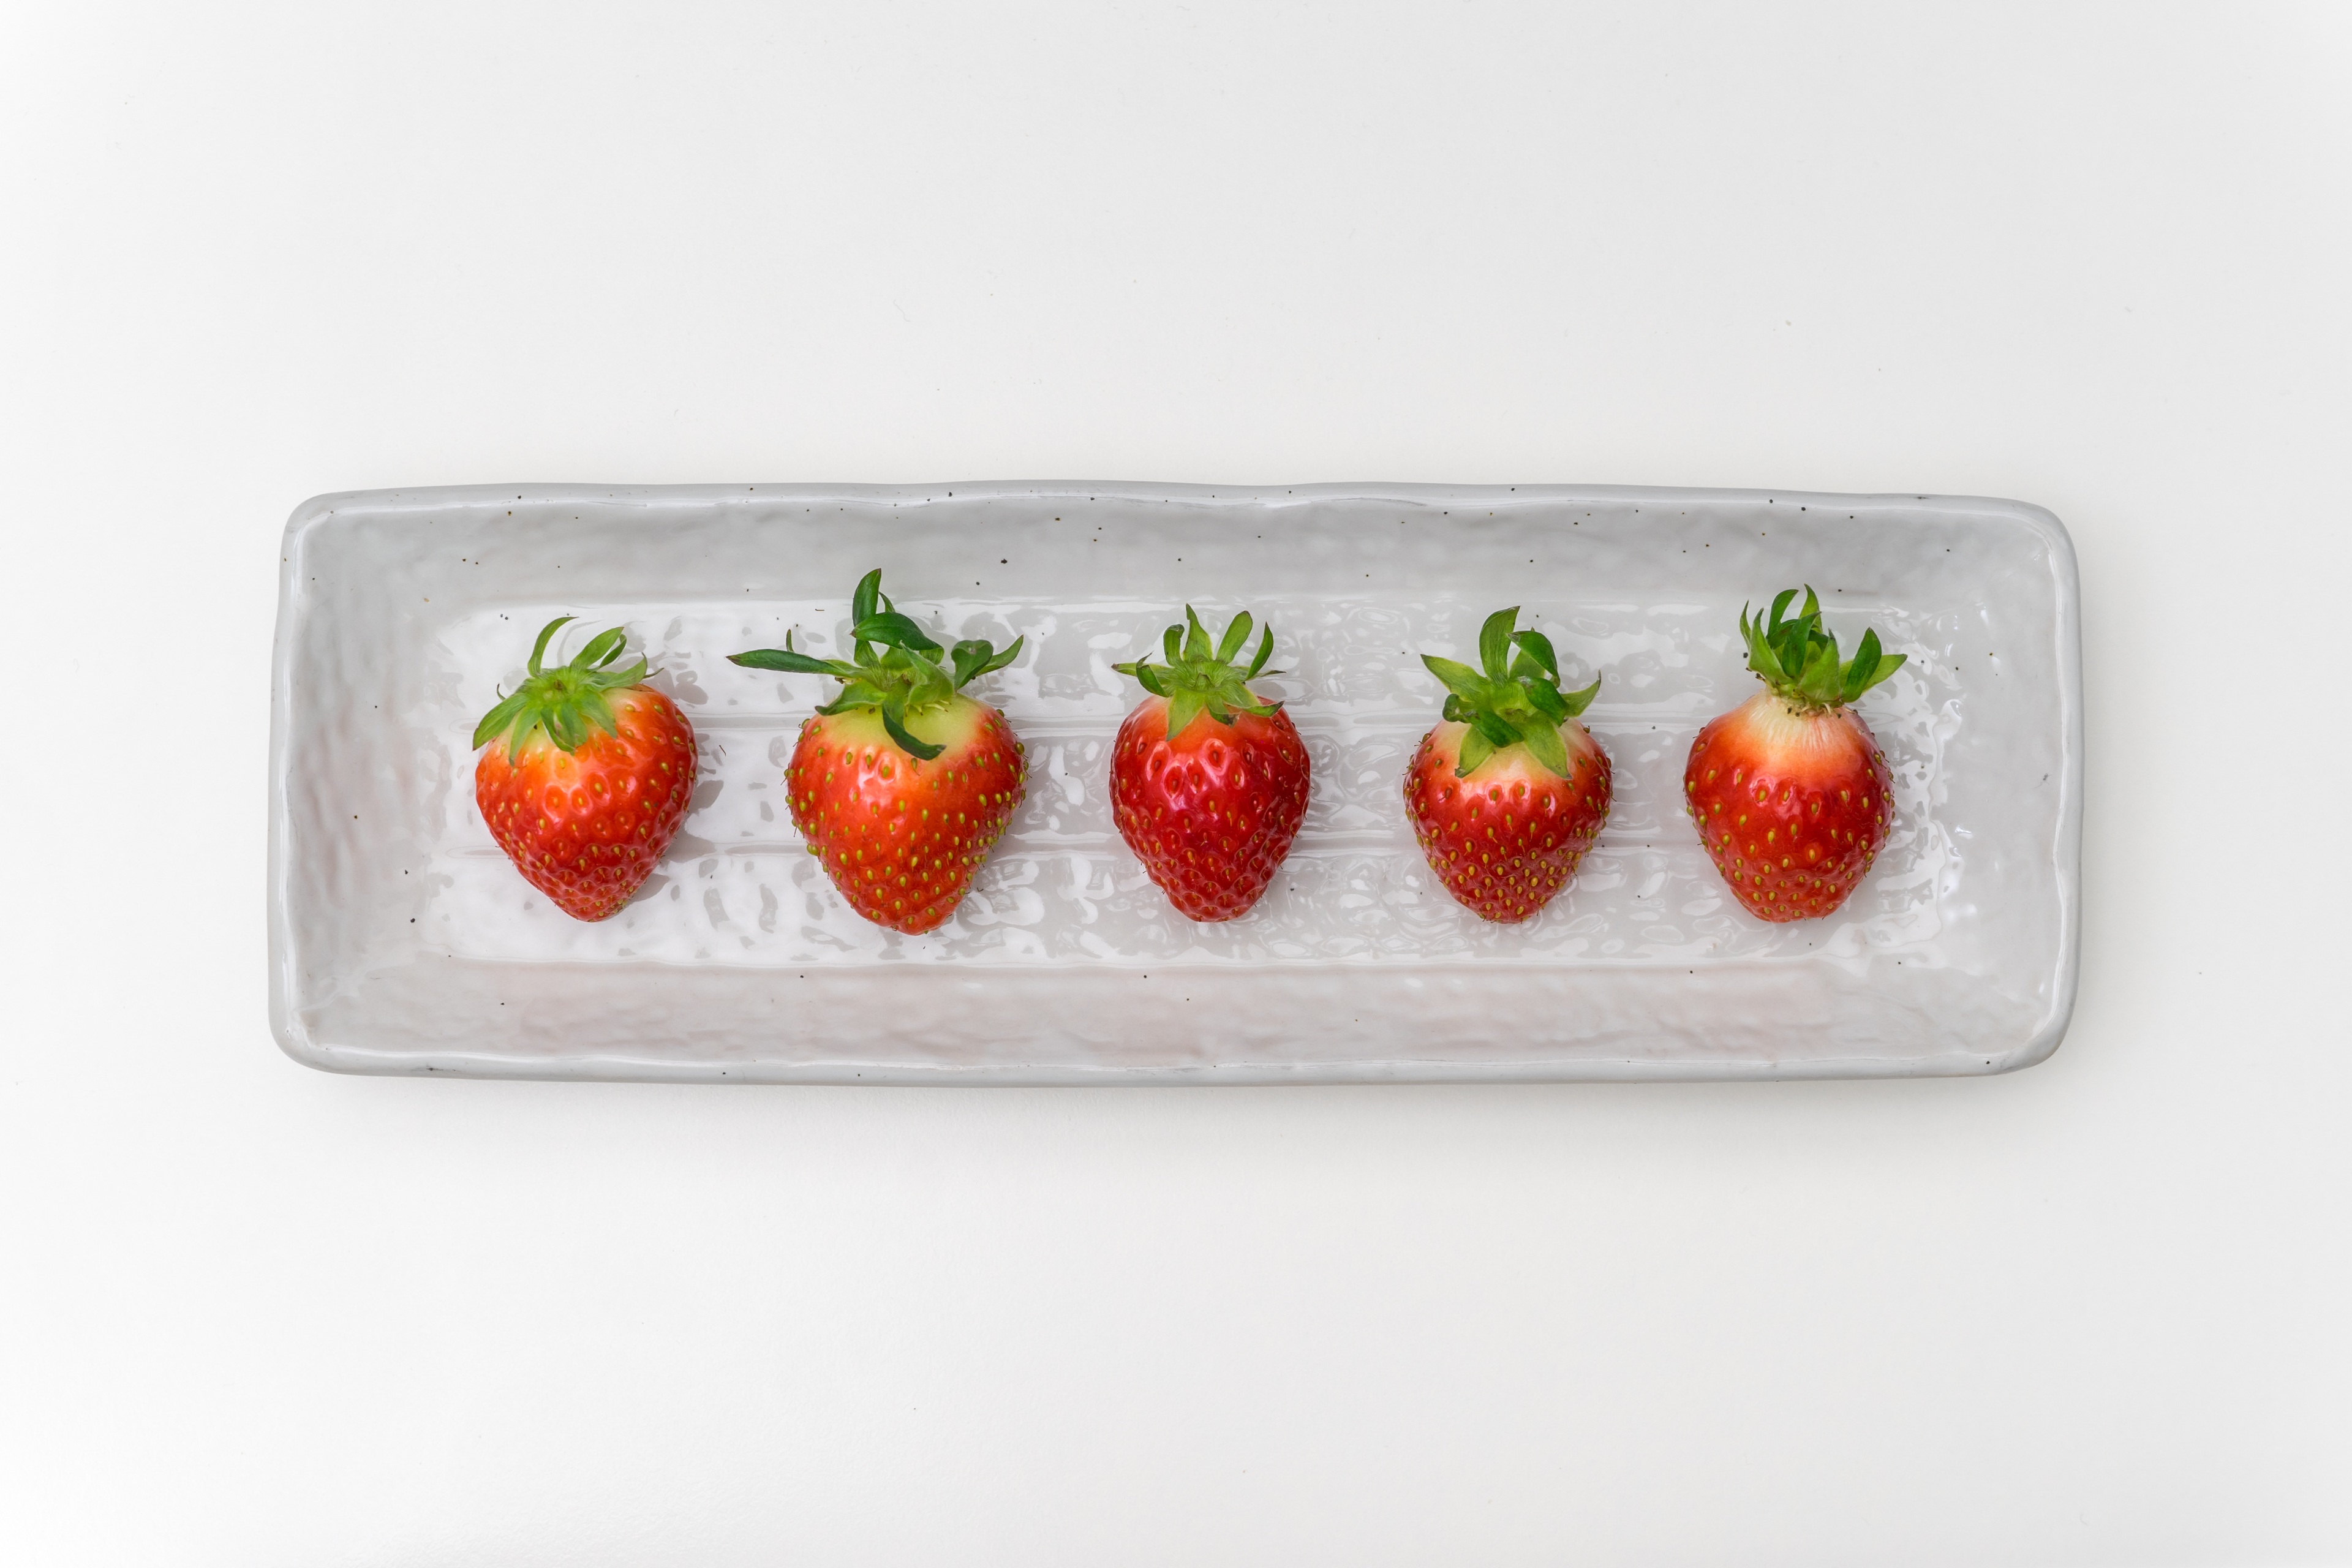
nature, plant, white, fruit, sweet, ripe, dish, meal, food, red, produce, ceramic, plate, dessert, delicious, strawberry, plants, container, vegetables, porcelain, strawberries, flowering plant, land plant